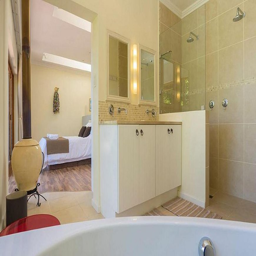
the villa at rest bathroom .